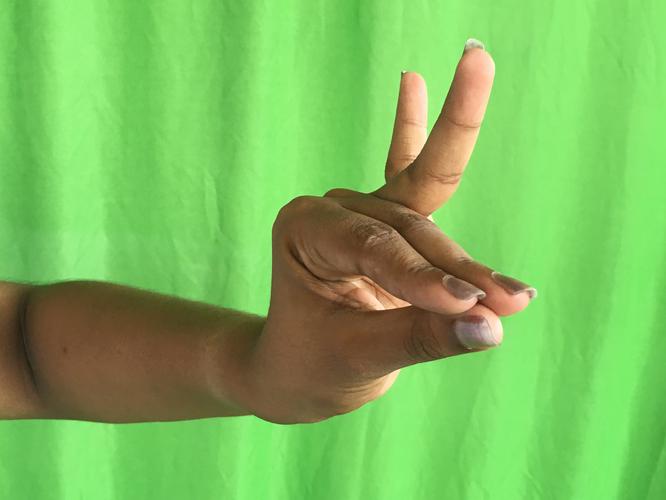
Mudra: Katakamukha_1
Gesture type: single_hand